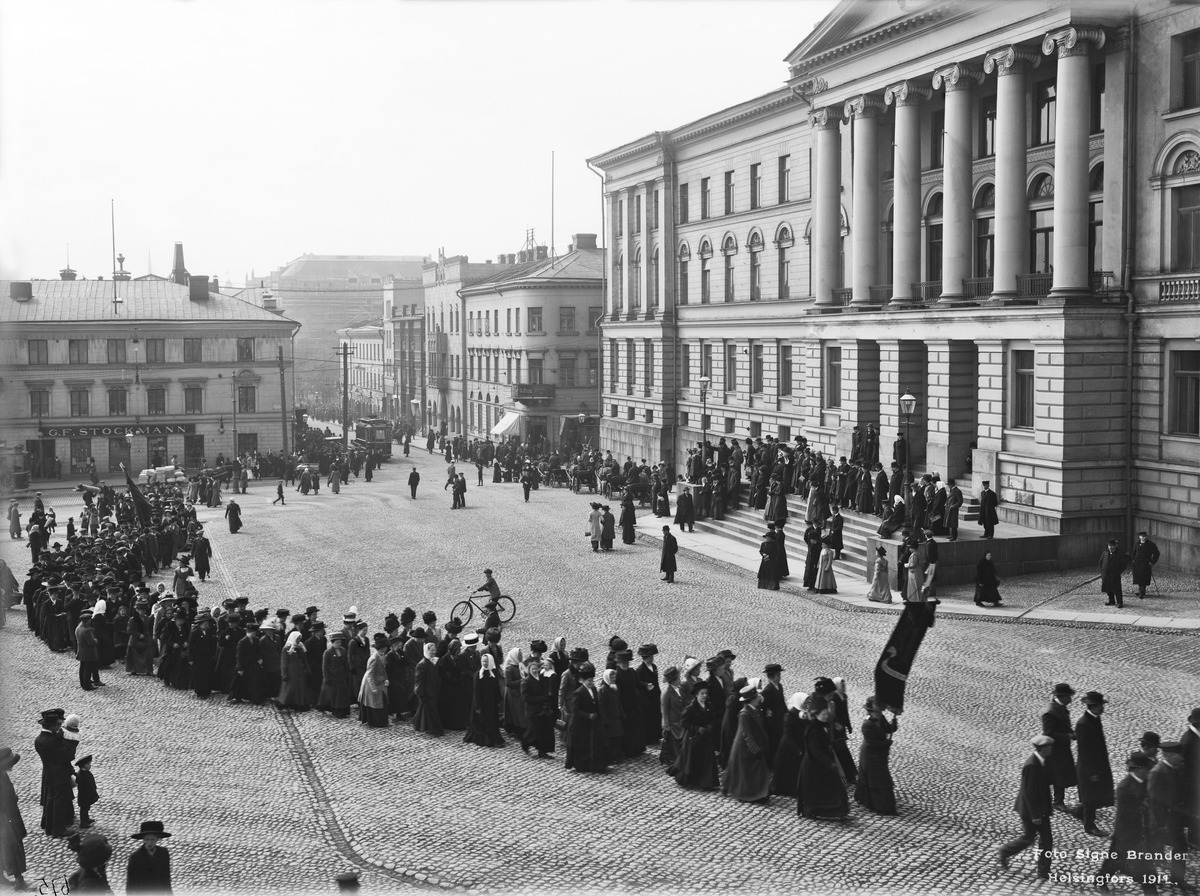
Työläisten vappukulkue Senaatintorilla
sisällön kuvaus: Työläisten vappukulkue Senaatintorilla. mustavalkoinen
Kuvaaja: Brander, Signe, valokuvaaja
Ajankohta: kuvausaika 01.05.1912
Paikka: Suomi, Uusimaa, Helsinki, Kluuvi Helsinki, Senaatintori
Aiheet: liikehuoneistot, naiset, vuotuisjuhlat vappu, työväenliike, marssit